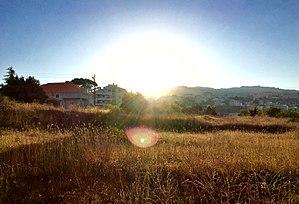
Sunshine at Mrouj
Mrouj est une localité du caza du Metn au Liban. La traduction française de Mrouj est le champ. C'est un village prospère contenant toutes les ressources nécessaires pour la vie de ses habitants.